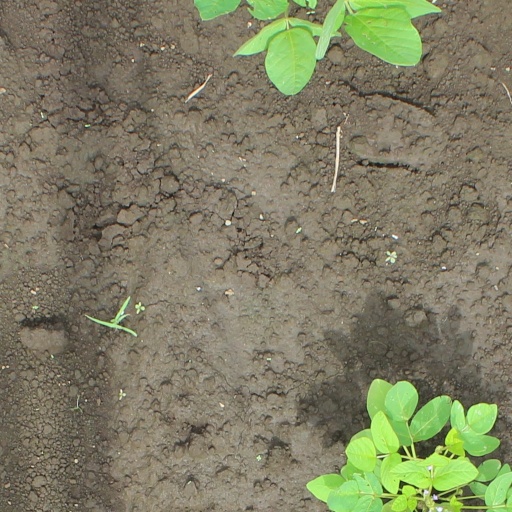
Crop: soybean